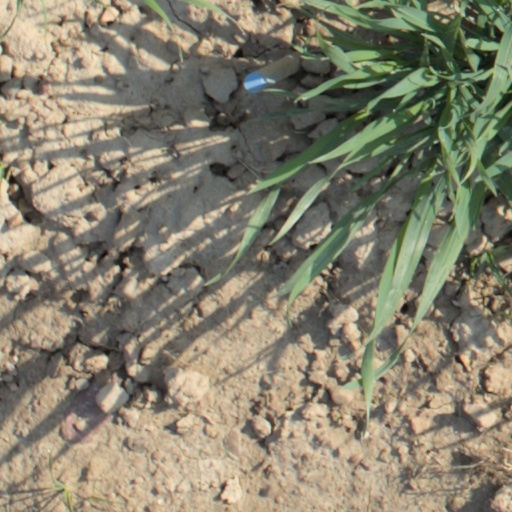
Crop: wheat